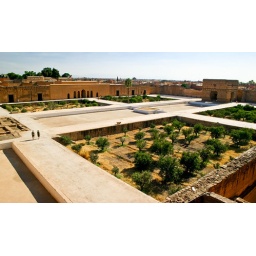
The El-Badi Palace in Marrakesh. The trees in the squares are orange trees.